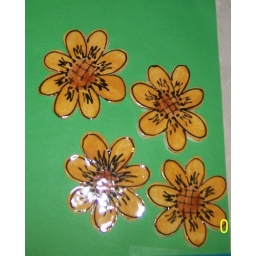
kiln fired, handpainted, handmade, flower in golden yellow and orange black.